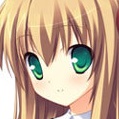
Portrait style: Anime Portrait